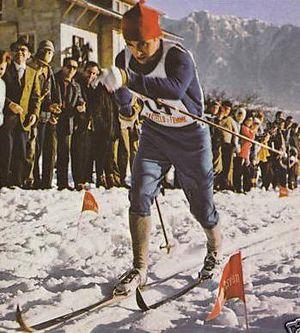
Franco Nones est un ancien skieur de fond italien